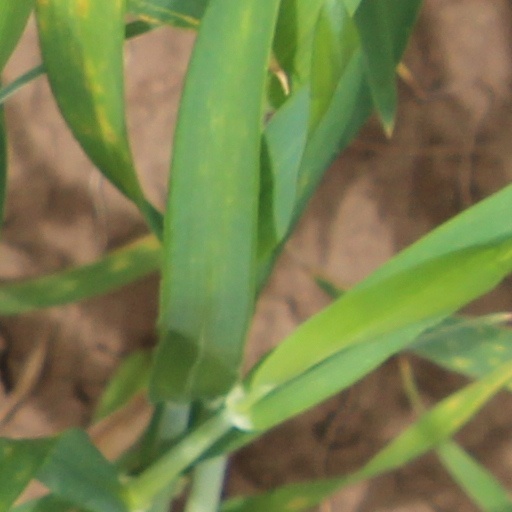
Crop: wheat